Pierre Chapo

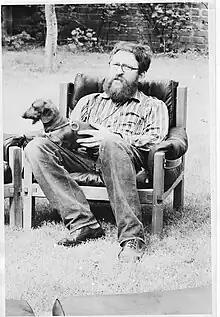

Pierre Chapo (23 July 1927 – January 1987), born in Paris, was a French furniture designer and craftsman.